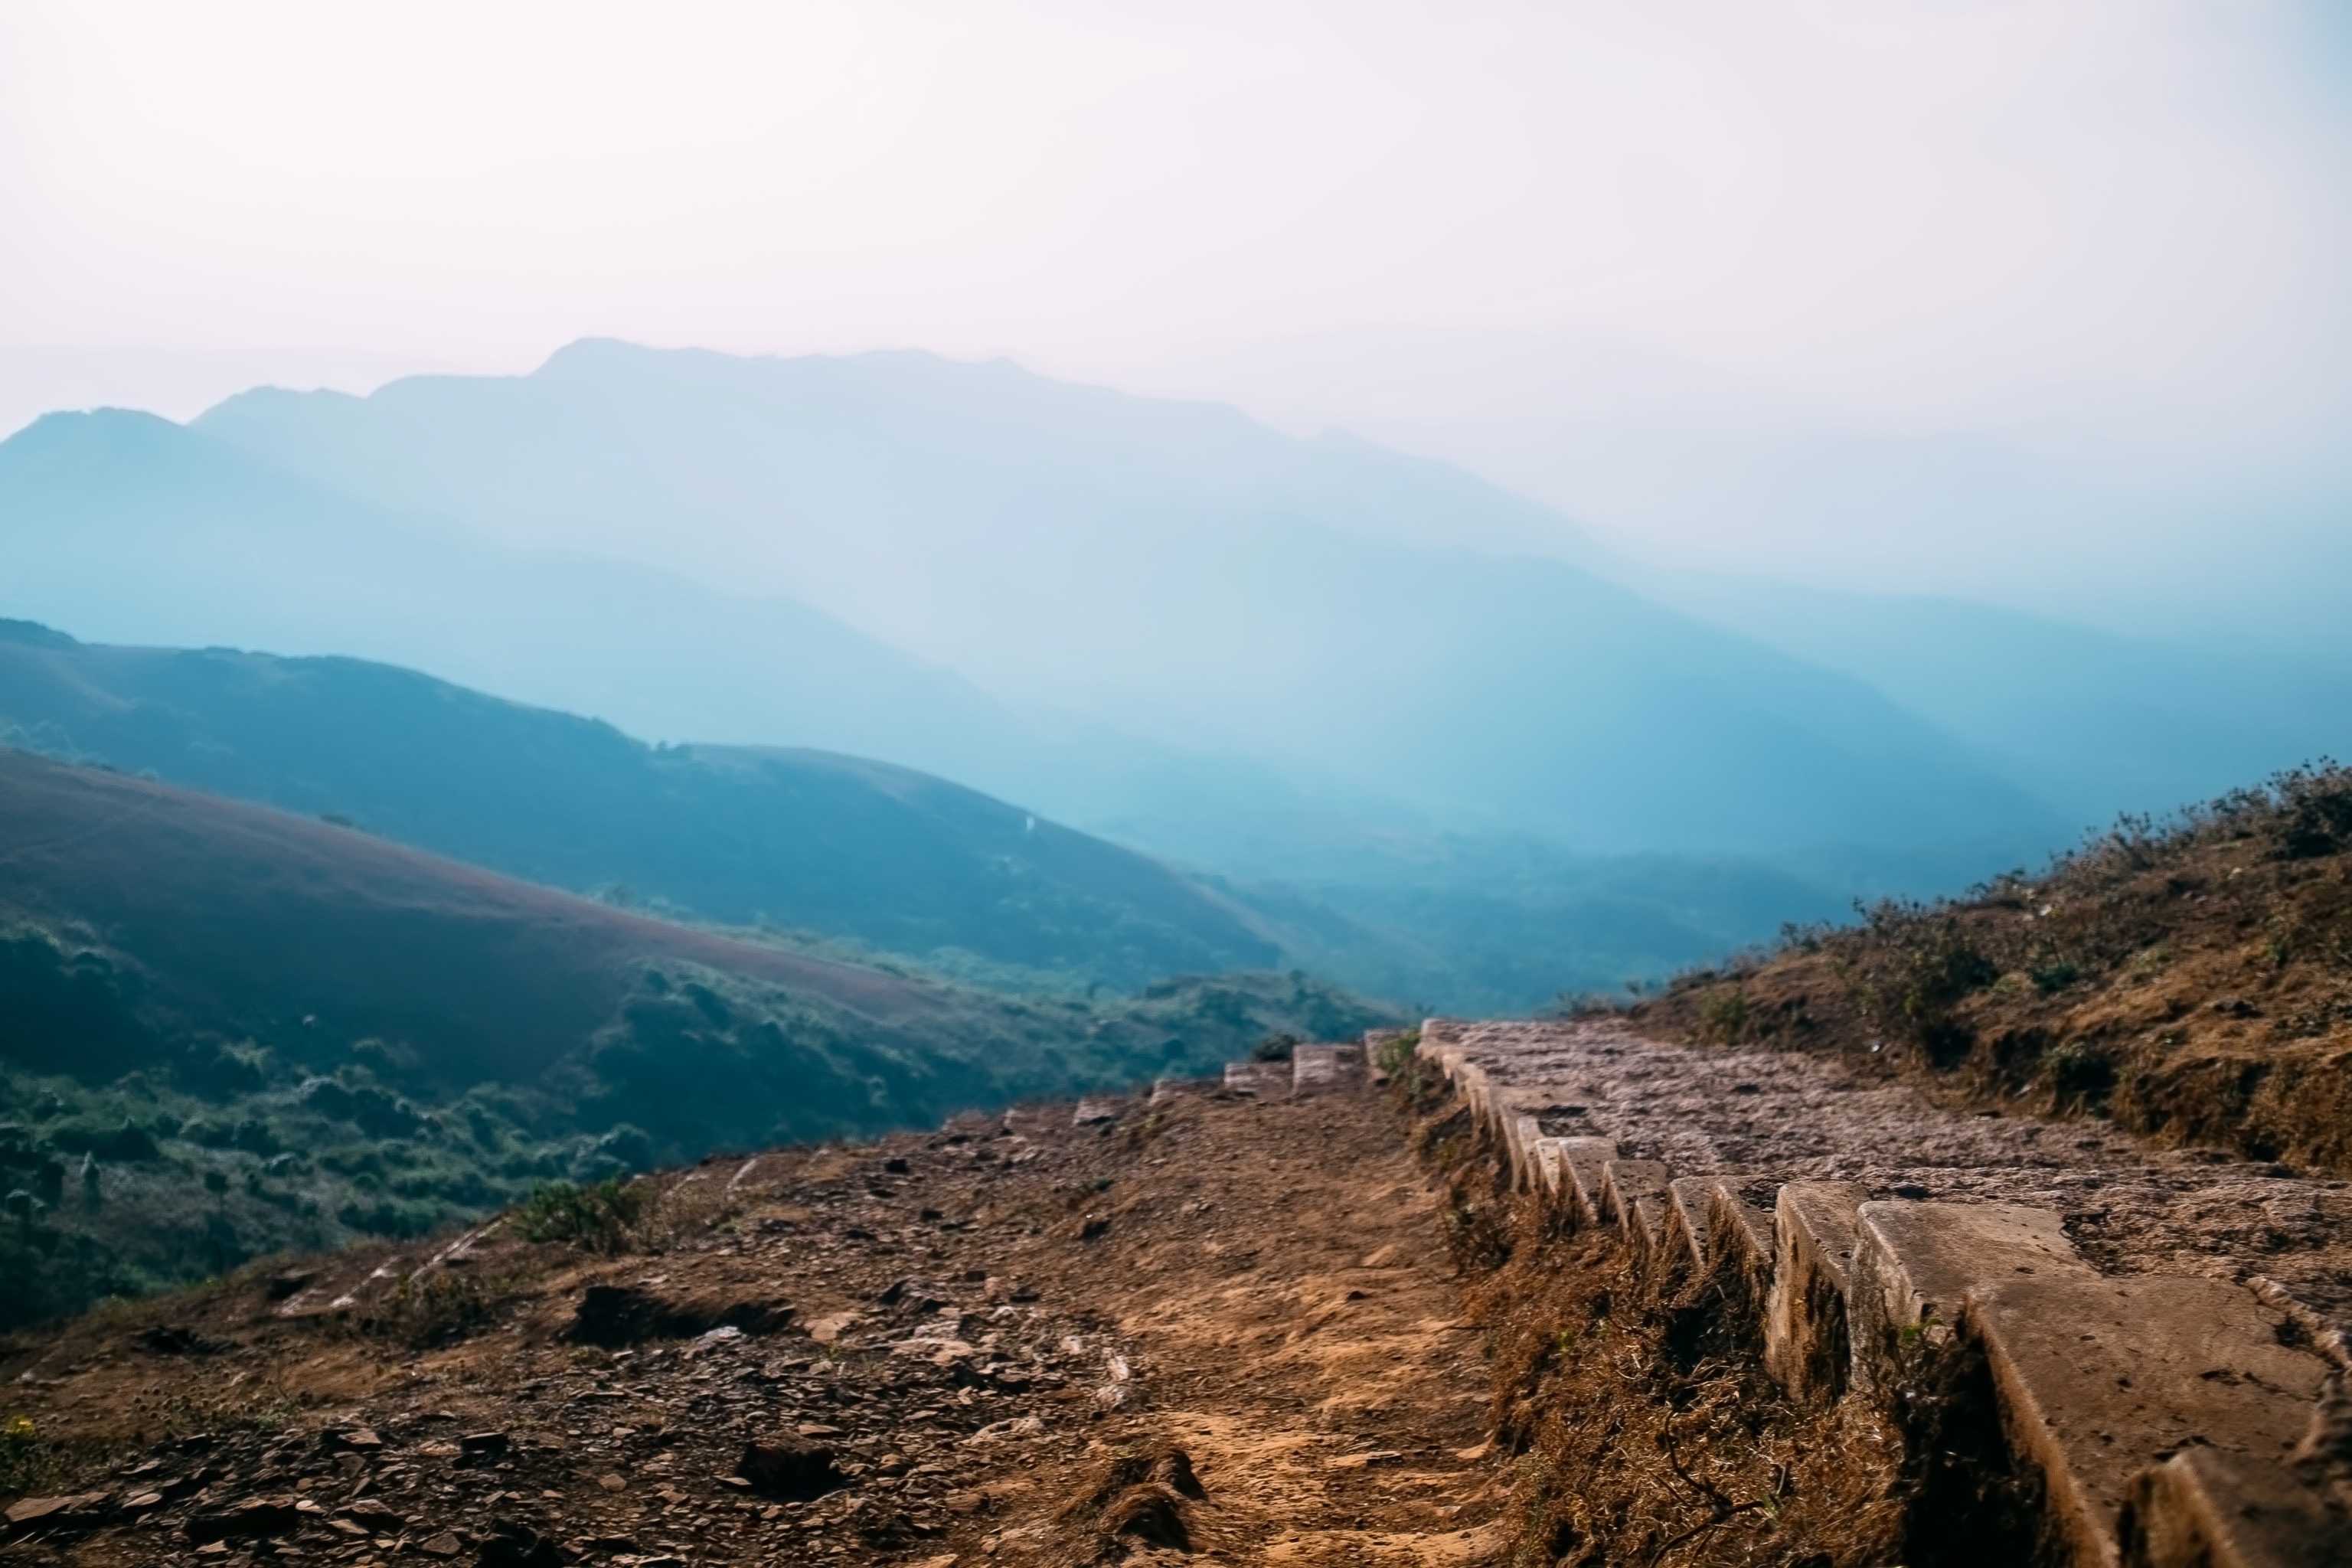
landscape, sea, nature, wilderness, walking, mountain, morning, hill, adventure, valley, mountain range, ridge, geology, plateau, landform, geographical feature, atmospheric phenomenon, mountainous landforms